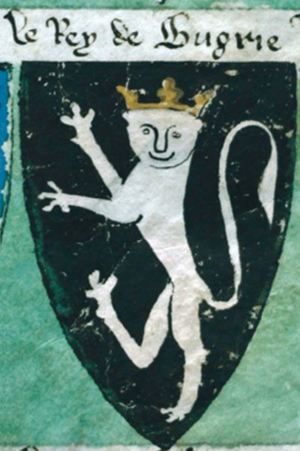
Smilets Tsar de Bulgarie de 1292 à 1298